MetaHorror

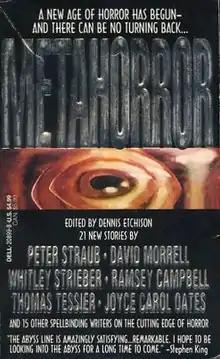
First edition

MetaHorror is an anthology of stories edited by Dennis Etchison. It was published by Dell Abyss in July 1992. The anthology contains, among several other stories, the Peter Straub short story "The Ghost Village", which was original to the anthology and won the 1993 World Fantasy Award for Best Short Story. The anthology itself won the 1993 World Fantasy Award for Best Anthology.